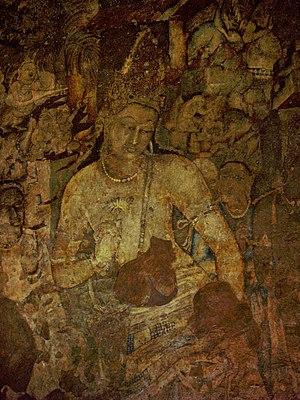
Le Bodhisattva Padmapani. Vestibule du vihâra, caverne 1. Ajanta, fin Ve siècle.
Ajantâ est un village de l'État indien de Maharashtra, près d'Aurangabad, célèbre pour son groupe de 29 grottes artificielles bouddhistes, creusées dans du basalte dur, dont trois inachevées ; des peintures et des sculptures remarquables les décorent. En 1983, le site d'Ajantâ a été classé au patrimoine mondial de l'humanité de l'UNESCO.
Vers 400 :
L’article dévoile l’histoire de la peinture en Inde depuis près de 30 000 ans.